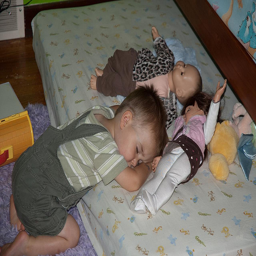
a little boy that is laying down on a bed
The young baby is tired of playing with the dolls.
A kid has fallen asleep with his toys
A child sleeping on a mattress with dolls.
A young boy sleeps on a bed with baby dolls.